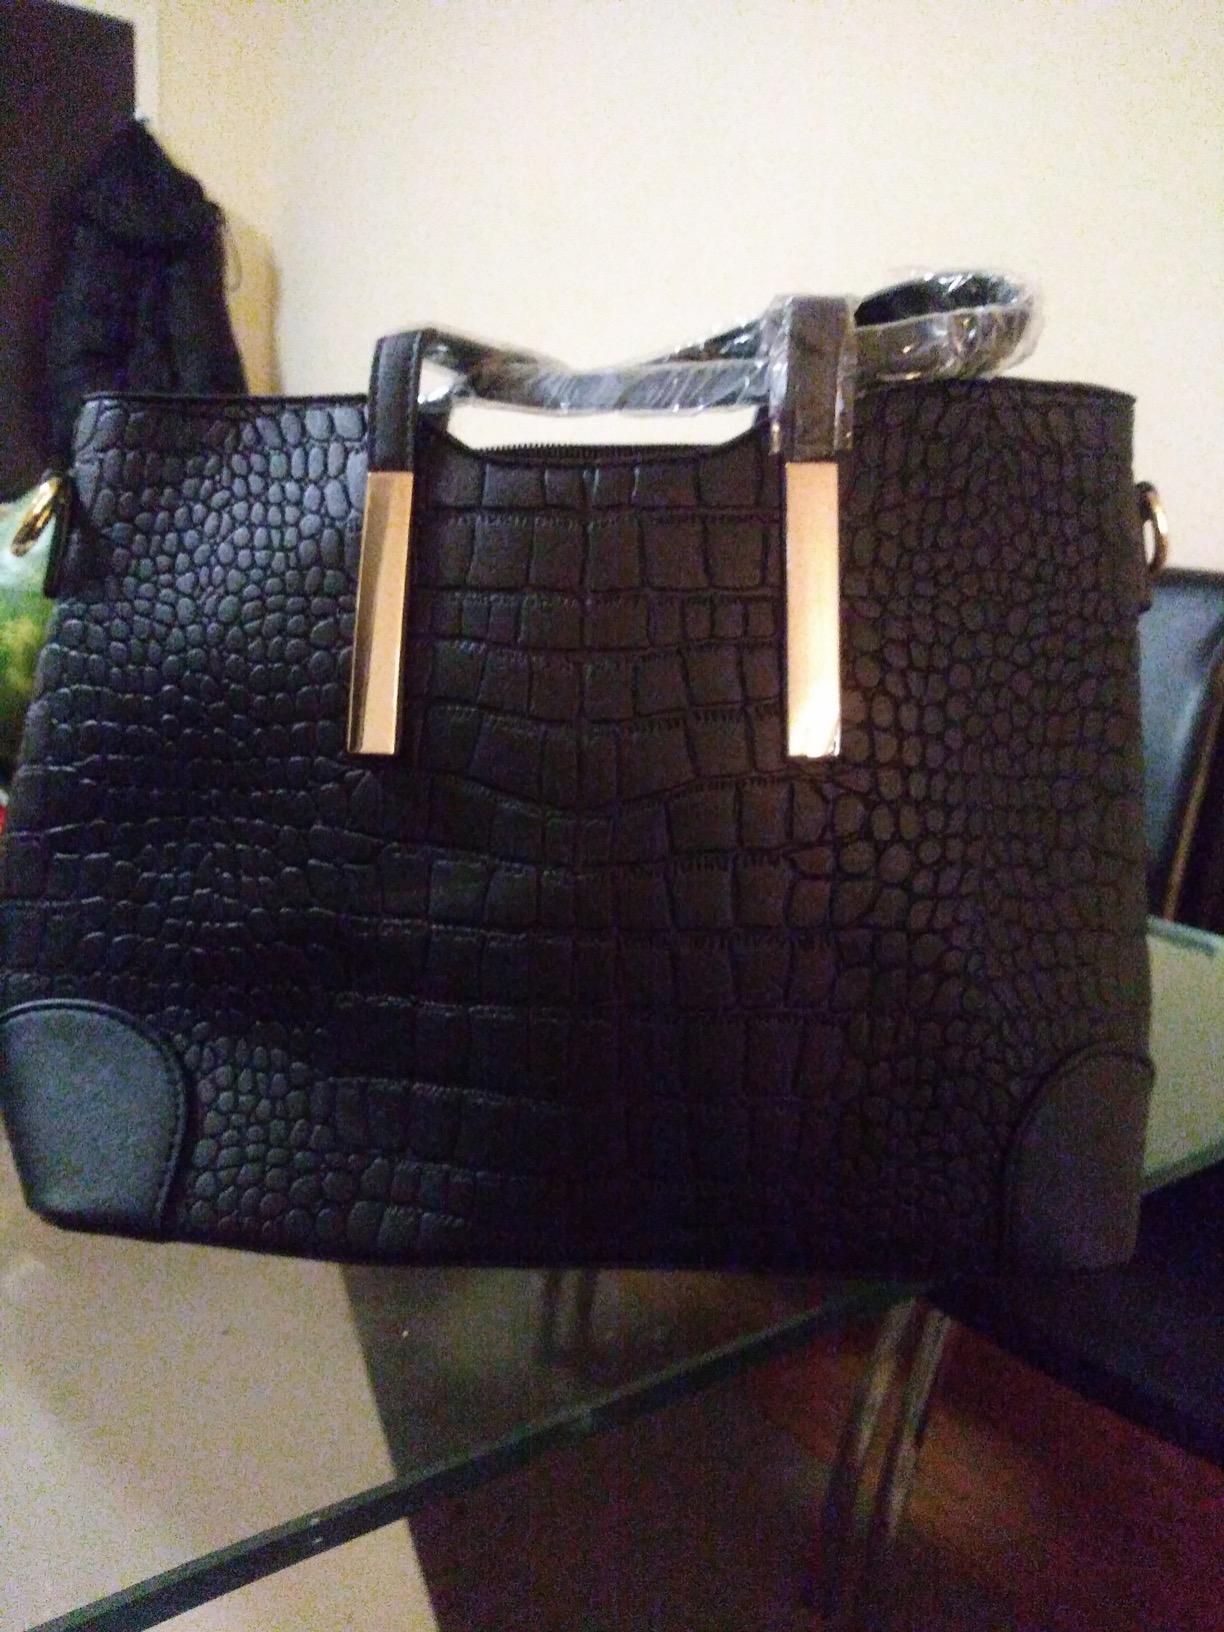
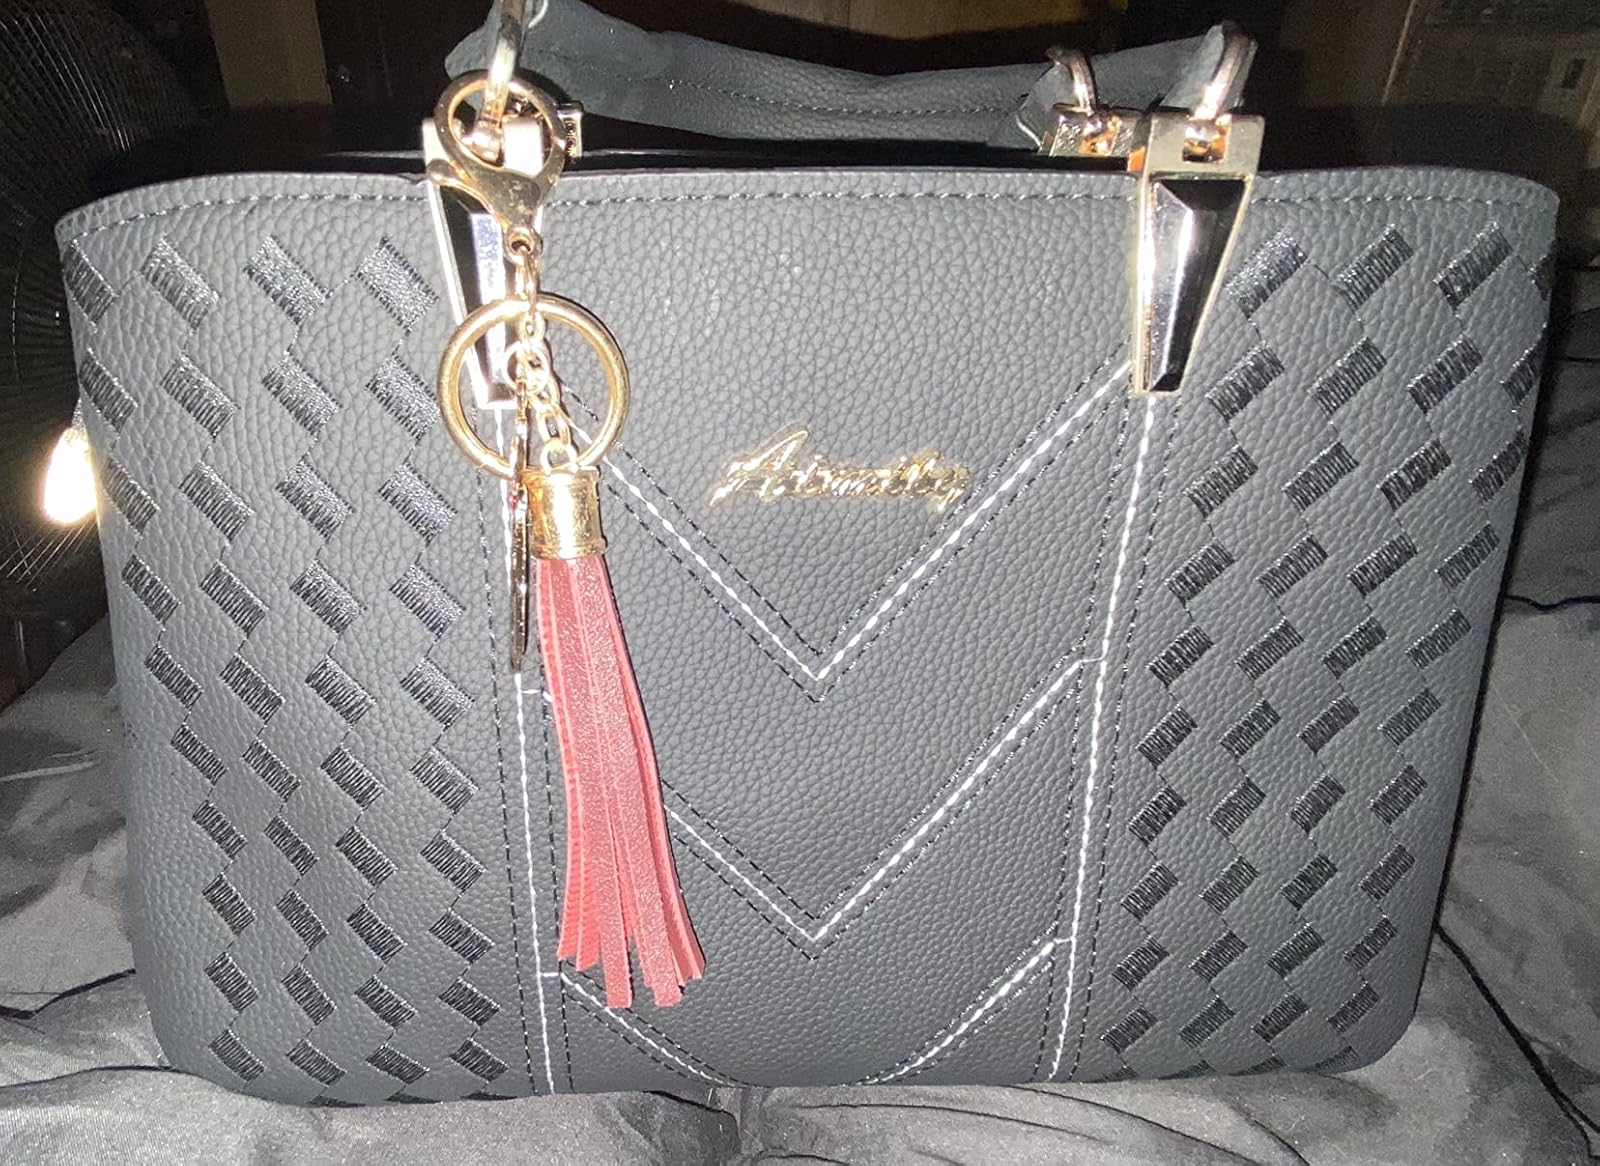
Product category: accessories_handbag
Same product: no